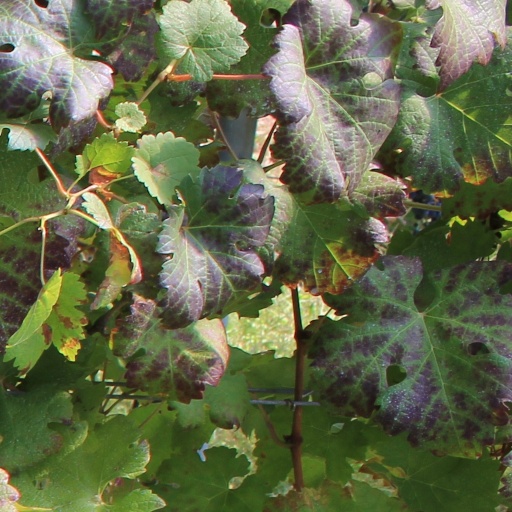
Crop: grape